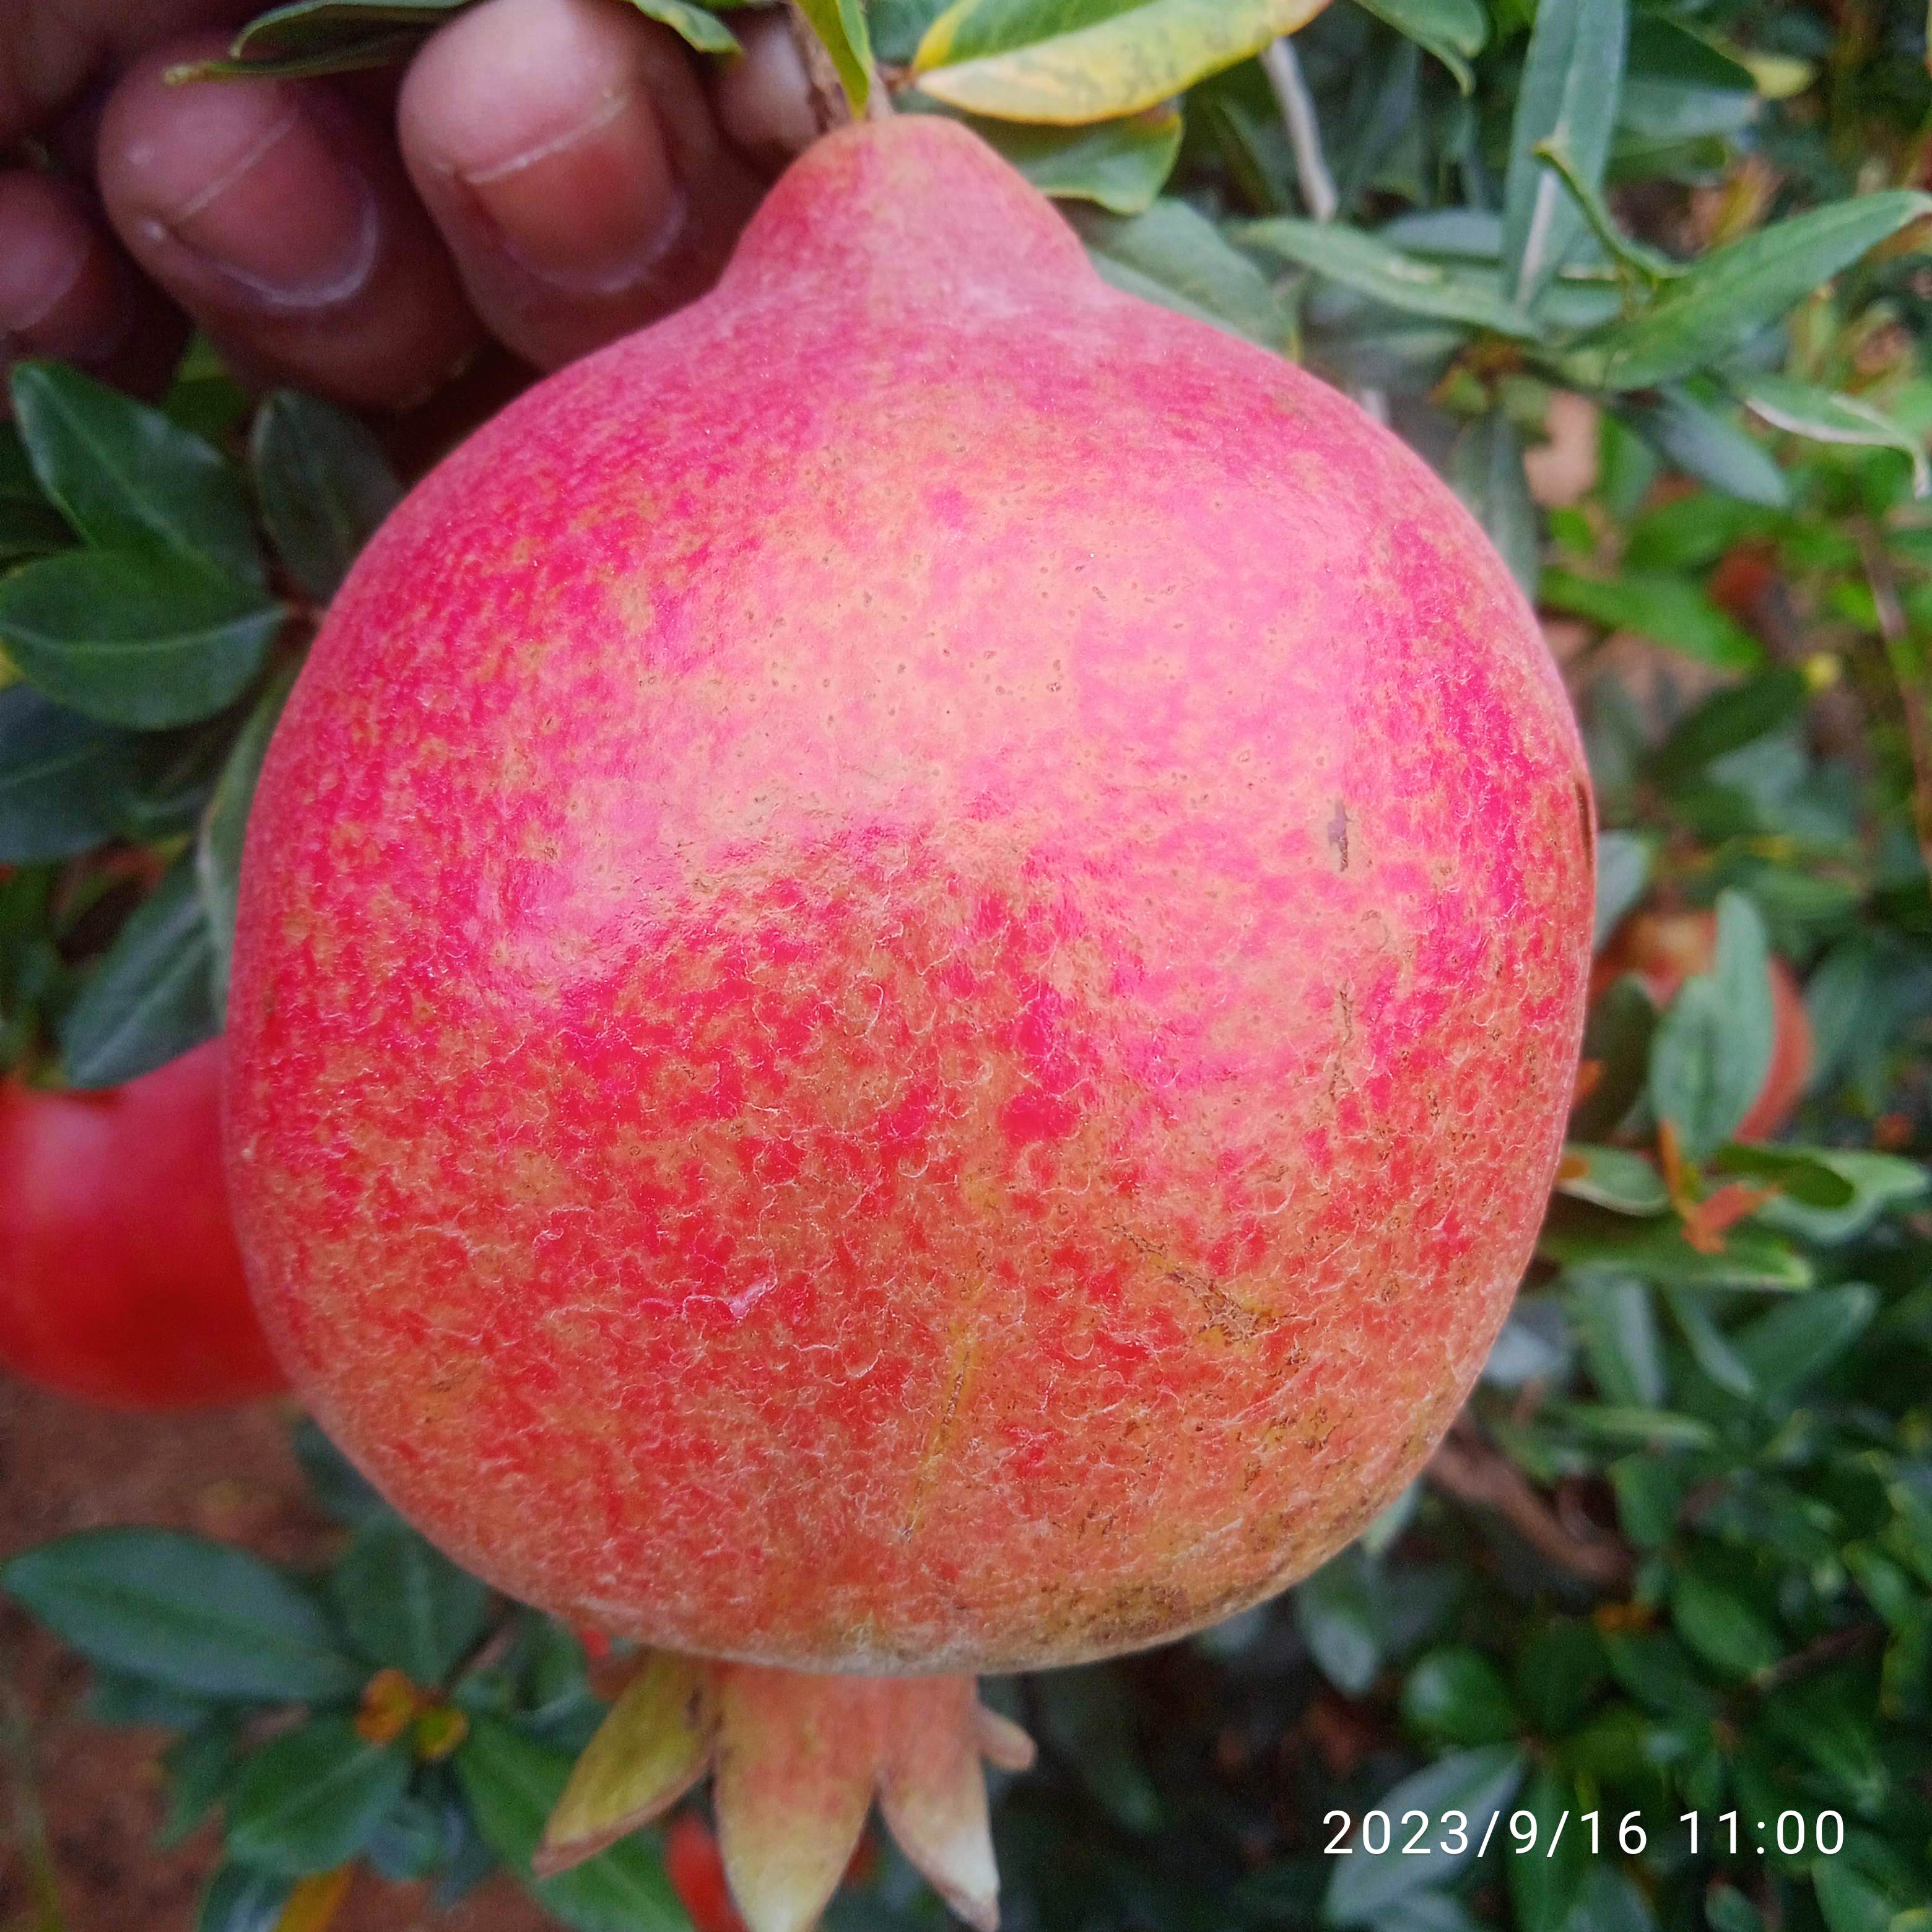
Label: Healthy